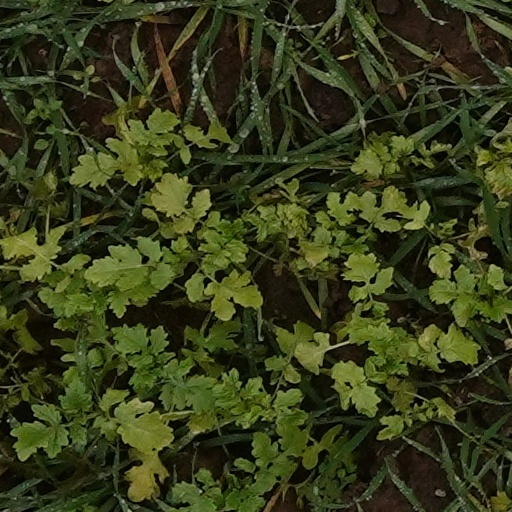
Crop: wheat